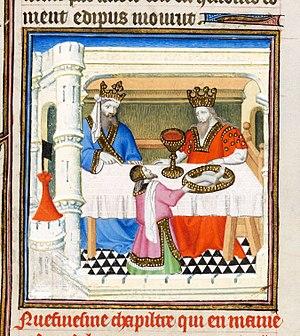
Thyeste est l’une des dix tragédies romaines conservées de l'auteur romain Sénèque. Appartenant au genre de la fabula cothurnata, elle a été écrite au Iᵉʳ siècle ap. J.-C. Le sujet de Thyeste est la vengeance d'Atrée et le furor dynastique des Tantalides.
Thomas Jolly, né le 1ᵉʳ février 1982, à Rouen, est un acteur français et un metteur en scène de théâtre et d'opéra.